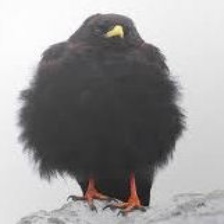
Species: ALPINE CHOUGH
Scientific name: PYRRHOCORAX GRACULUS